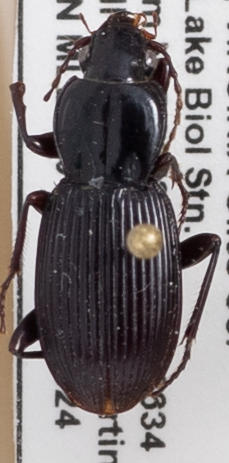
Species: Pterostichus tristis
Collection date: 2021-08-24
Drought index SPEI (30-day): -0.262
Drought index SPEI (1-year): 0.03
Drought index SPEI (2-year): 1.106